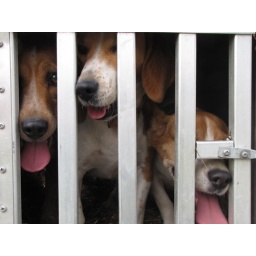
dogs in a box - fast shutter speed